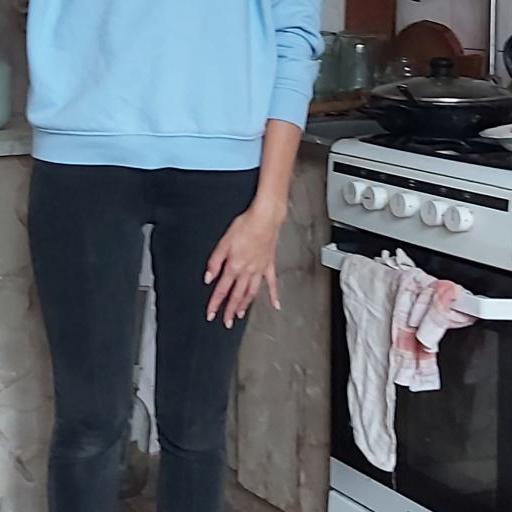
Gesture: no_gesture